Ang Luha at Lualhati ni Jeronima

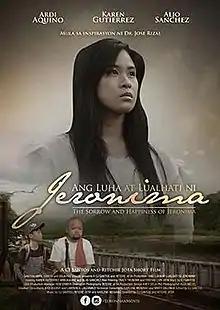

Ang Luha at Lualhati ni Jeronima (The Sorrow and Happiness of Jeronima) is a 2018 Philippine short film by CJ Santos and inspired by the third chapter of Dr. Jose Rizal's El Filibusterismo. It is one of the finalists for the 2018 Wisik Short Film Competition by the National Commission for Culture and the Arts. In December 2018, the film had official selection in In-Short 2018 Film Festival in Lagos, Nigeria.